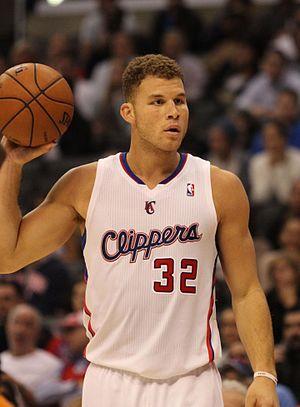
Blake Griffin, né le 16 mars 1989 à Oklahoma City, est un joueur américain de basket-ball. Il mesure 2,08 m pour 114 kg. Après avoir remporté les récompenses universitaires les plus importantes avec le John Wooden Award et le Naismith Award, il est choisi en première position de la draft 2009 de la NBA par les Clippers de Los Angeles.